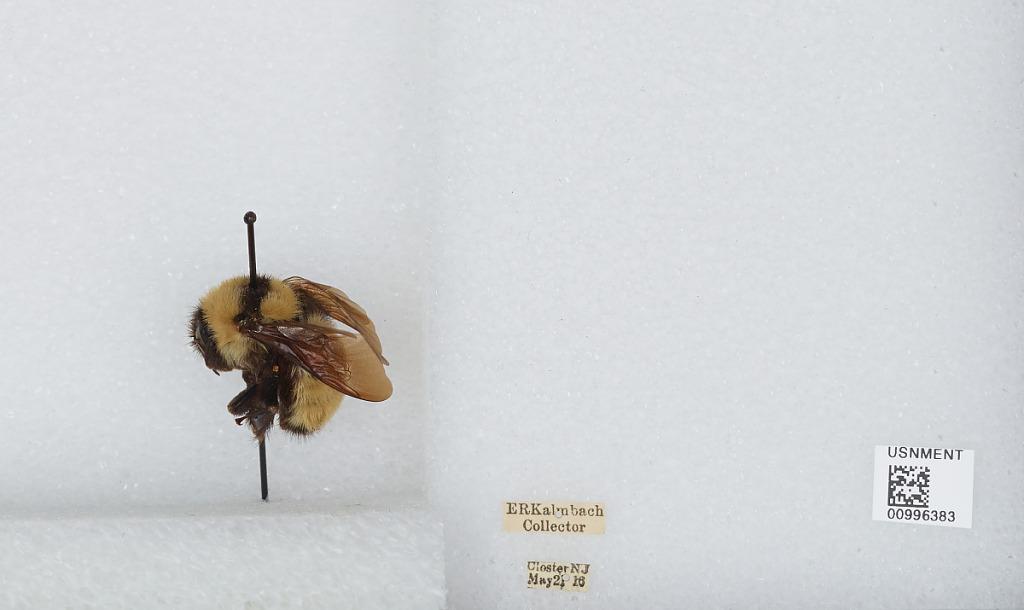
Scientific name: Bombus (Fervidobombus) fervidus fervidus (Fabricius)
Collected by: E. Kalmbach
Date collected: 1916-5-21
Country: United States
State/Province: New Jersey
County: Bergen
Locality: Closter
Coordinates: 40.9728, -73.9603